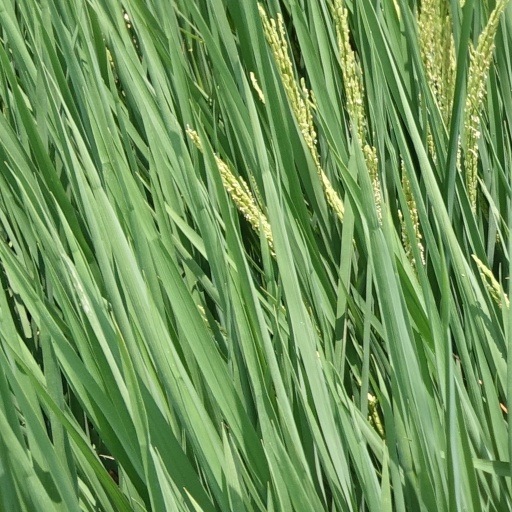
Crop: rice